Mumtaz Ahmad Maharwi

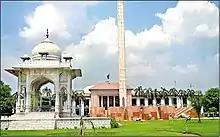
Beautiful view of Punjab Assembly Lahore - panoramio.jpg

Mian Mumtaz Ahmad Maharwi is a Pakistani politician who was a Member of the Provincial Assembly of the Punjab, between 1988 and May 2018.